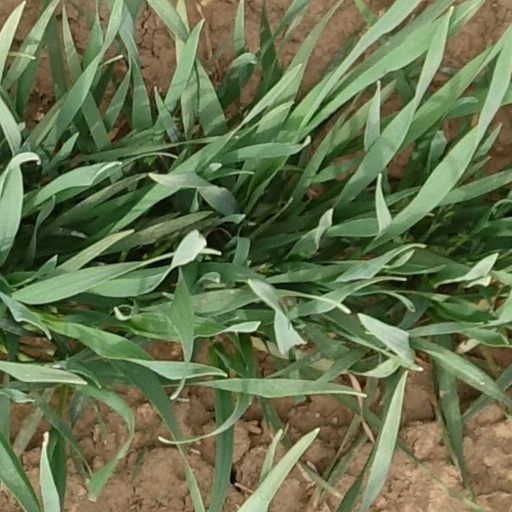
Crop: wheat